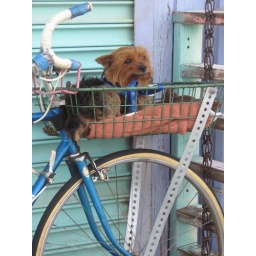
Someone's little dog in a bike basket on the boardwalk in Wildwood, NJ.